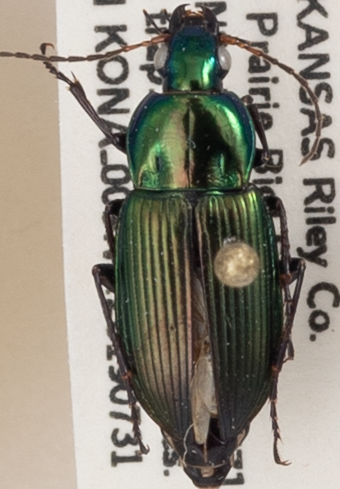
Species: Poecilus chalcites
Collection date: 2019-07-31
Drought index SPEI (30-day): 0.246
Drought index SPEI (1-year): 1.69
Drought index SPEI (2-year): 0.786